Social background of officers and other ranks in the French Army, 1750–1815

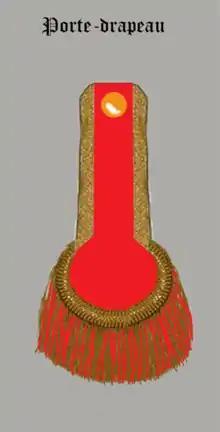
Rank insignia of a port-drapeau, 1786; a rank reserved for promoted sergeants.

The third promotion track was reserved for promoted sergeants, most often sergeants of grenadiers. These rankers, or "officiers de fortune", were ordinarily non-commissioned officers with very long time under the colors, 20 years or more. Certain officer billets were reserved for rankers. In each regiment there were two rankers as "portes-drapeaux", color bearers with the rank of second lieutenant. The two second lieutenants and the two lieutenants of grenadiers, as well as the regimental quartermaster were also rankers. Normally a ranker could not reach higher than substantive lieutenant and captain by brevet. In exceptional cases they could hold company command and later be promoted to major and lieutenant colonel. Rankers could also become "aides-majors", regimental adjutants, until this billet was abolished in 1776. From adjutant it was possible to be promoted to major. Lack of money and old age prevented promotion of many rankers. The "officiers de fortune" took care of the daily routine that many of their brother officers from the nobility found less attractive. In spite of this, they were the first to be put on half-pay when peacetime cutbacks were put into effect. Even if some of them kept their nom de guerre, they were all keen to observe an officer-like conduct.